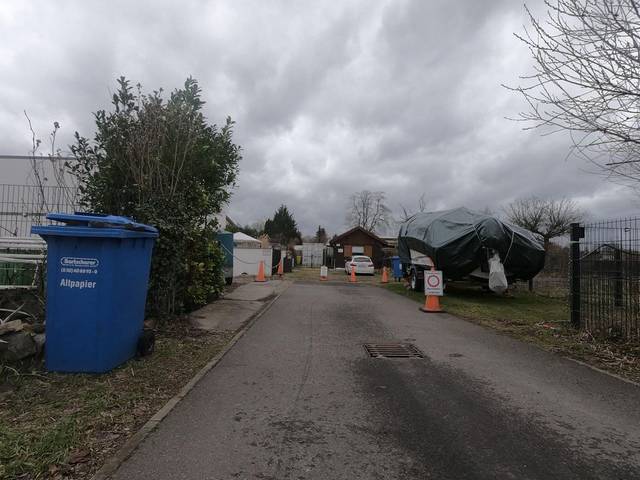
Region: Germany
Coordinates: 52.585, 13.379